Frederick Vezin

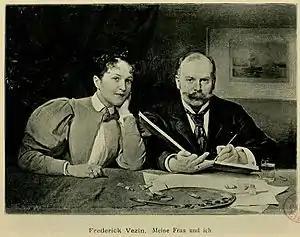
Frederick Vezin and his wife, Ida (1895)

Frederick Vezin also Fred or Frederik (14 August 1859, Torresdale, Philadelphia, Pennsylvania, - 26 December 1933, Düsseldorf) was an American-born German painter, engraver and lithographer.